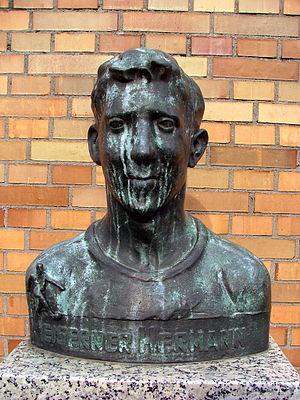
Hermann Nuber
Hermann Nuber er en tidligere tysk fodboldspiller og -træner, der spillede hele sin karriere hos Kickers Offenbach i sin fødeby. Han var også kortvarigt klubbens træner i 1984.